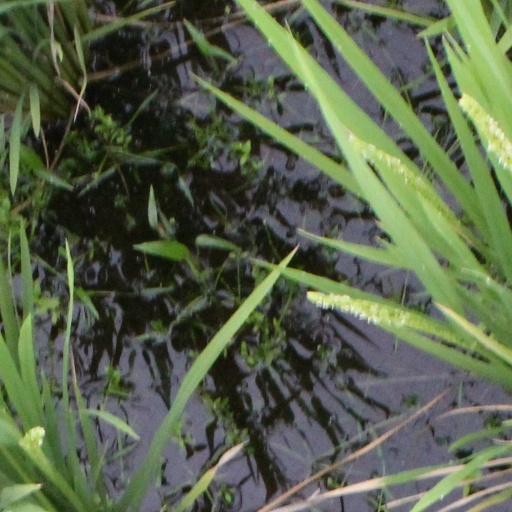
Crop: rice